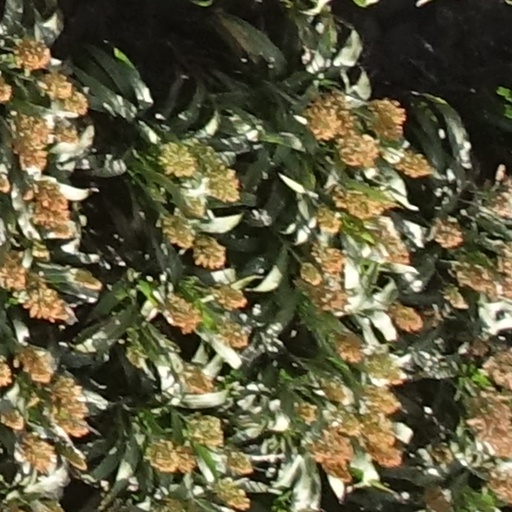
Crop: sorghum